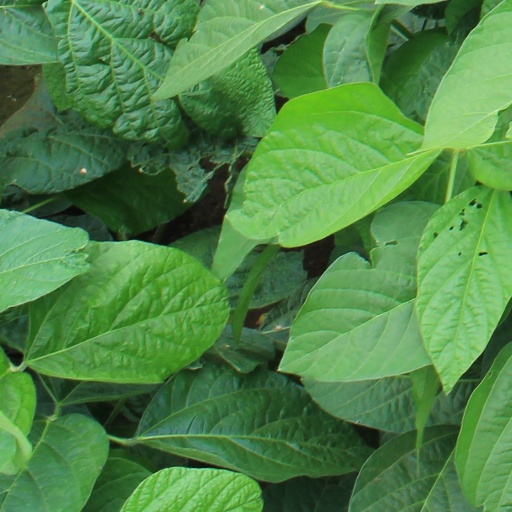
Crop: soybean